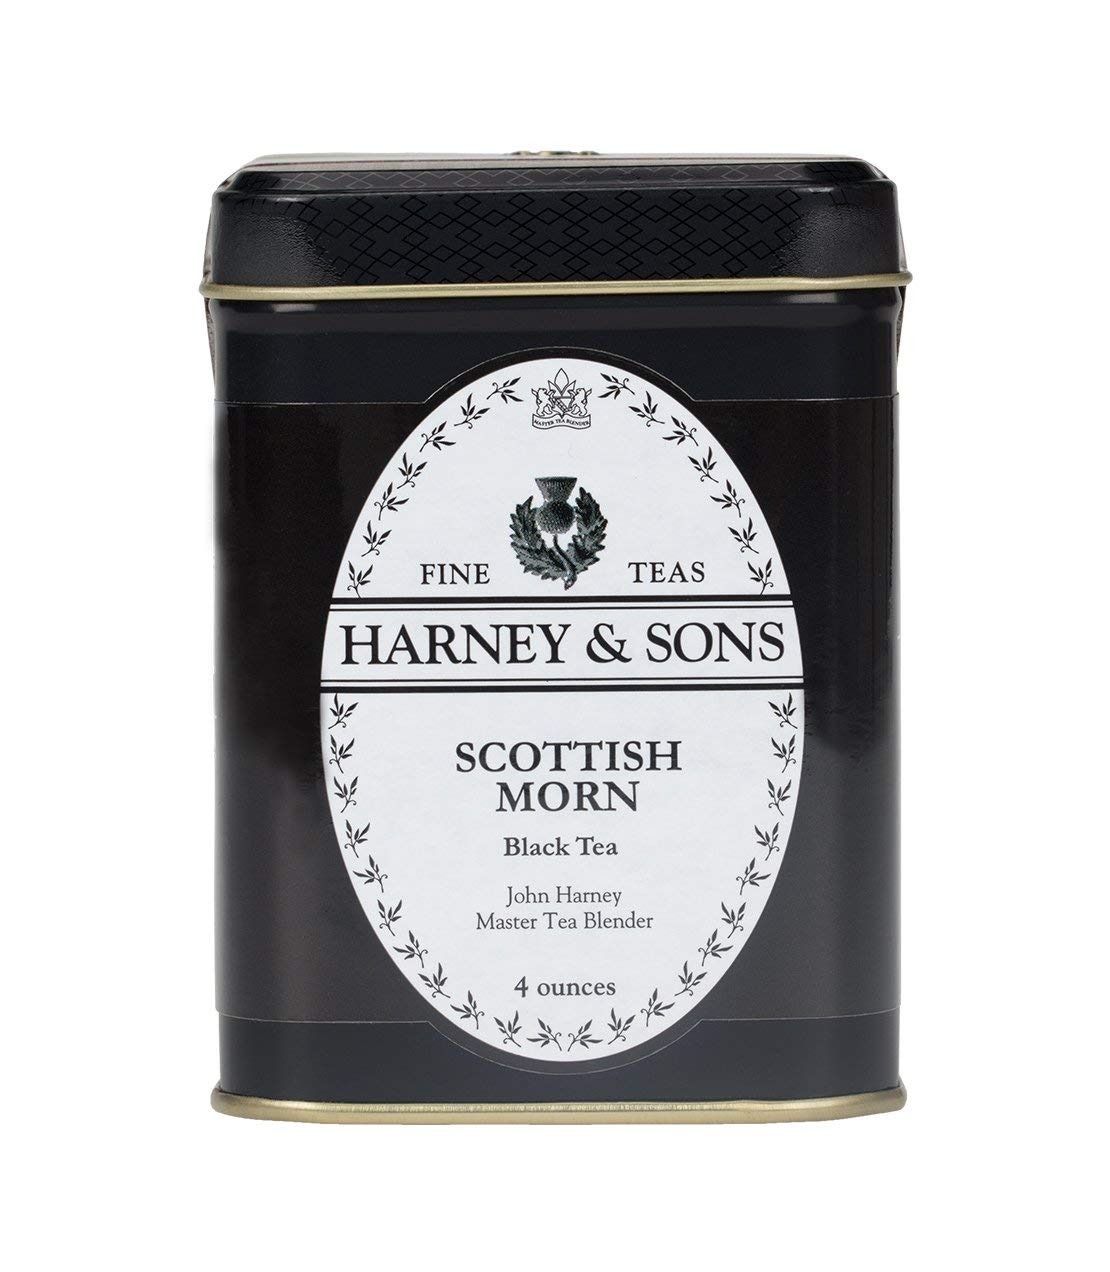
Item Name: Harney & Sons Scottish Morn Black Tea (4 oz tin)
Bullet Point 1: Scottish Morn is a strong tea, perhaps our very strongest. When you stand up your spoon in this tea, it might just stand straight.
Bullet Point 2: A mixture of dark brown leaves, the smaller pieces of Assam and Ceylon and Assam CTC (cut, tear, curl) method make for a stronger tea.
Bullet Point 3: Contains caffeine
Bullet Point 4: Tea is only as good as the water it is brewed in. Use filtered water as needed. Use one teaspoon for each cup of tea desired. Pour 212F water over the tea and steep for 4 to 5 minutes. Remove the tea leaves. Relax and enjoy.
Value: 4.0
Unit: Ounce

Price: 25.18